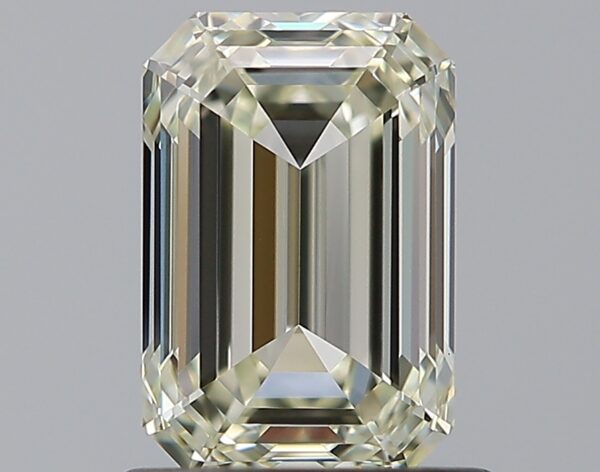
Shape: emerald
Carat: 1.03
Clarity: IF
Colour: N
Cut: EX
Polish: EX
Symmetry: VG
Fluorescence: F
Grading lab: GIA
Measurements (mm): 6.85 x 4.57 x 3.12